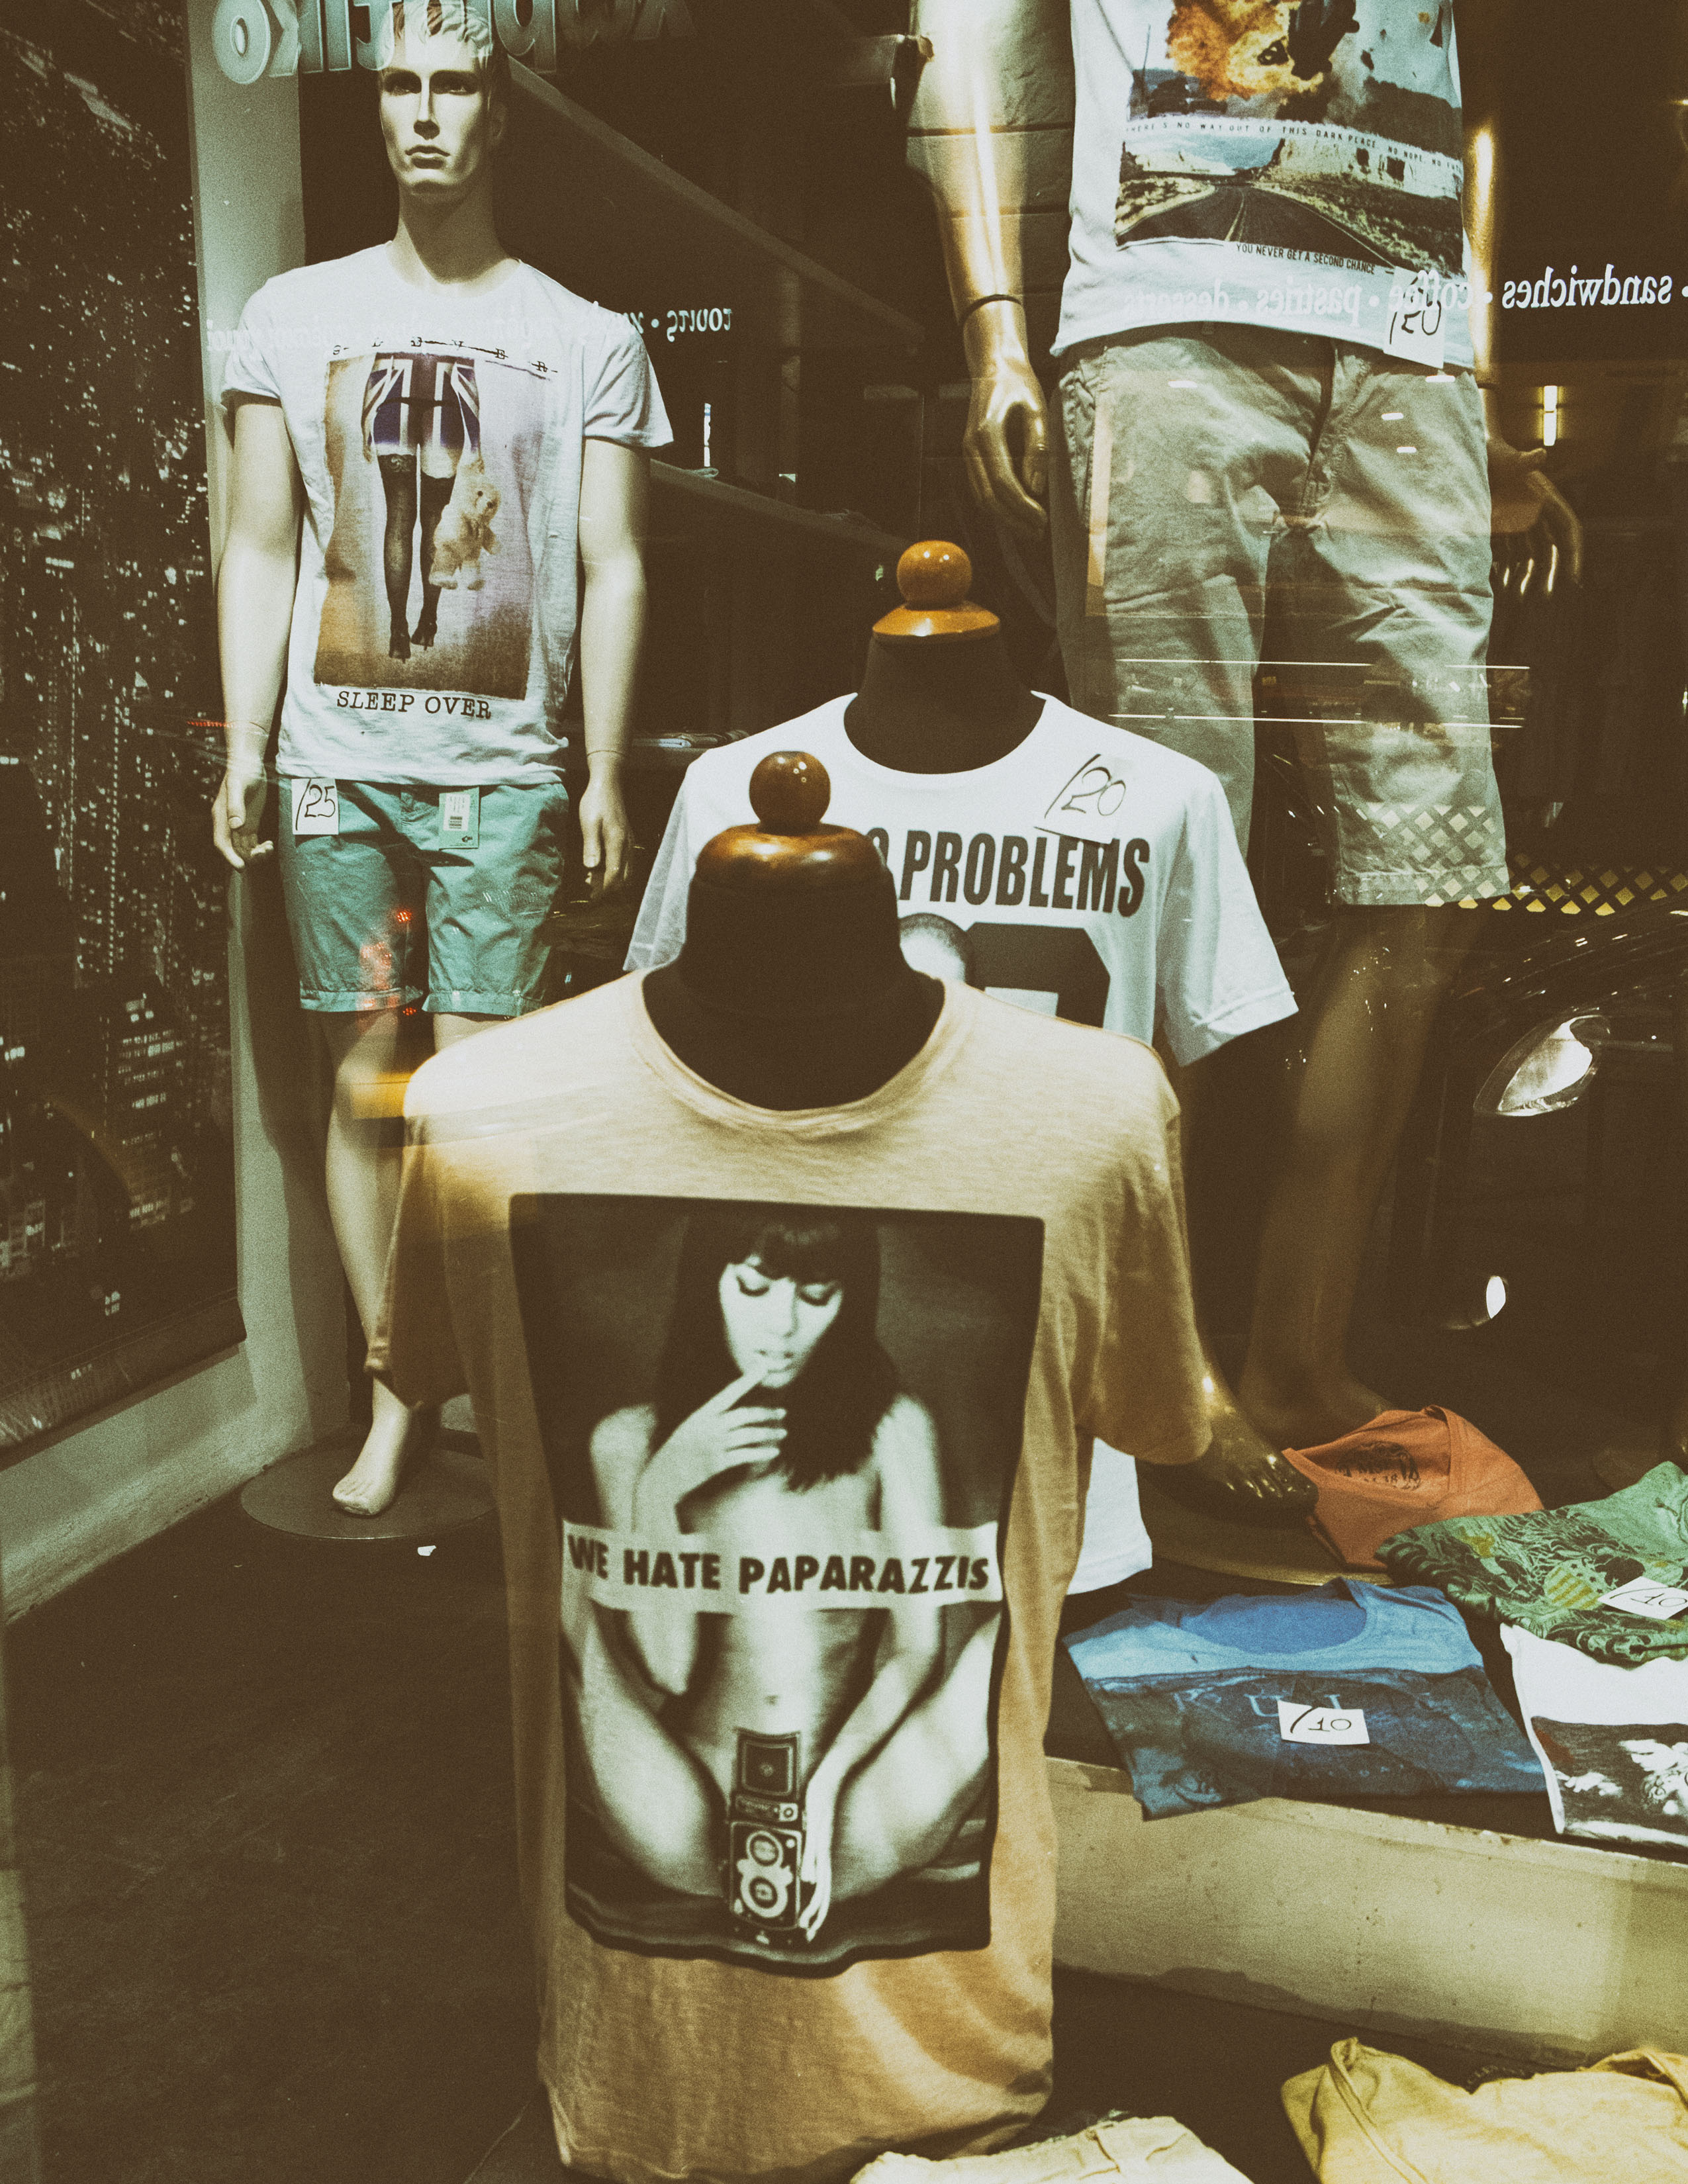
street, urban, travel, fujifilm, art, greece, poster, fuji, fujix, fujixe1, athens, t shirt